N-slit interferometric equation

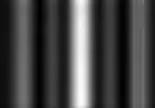
Interferogram for slits with diffraction pattern superimposed on the right outer wing.

The -slit interferometric equation has been applied to describe classical phenomena such as interference, diffraction, refraction (Snell's law), and reflection, in a rational and unified approach, using quantum mechanics principles. In particular, this interferometric approach has been used to derive generalized refraction equations for both positive and negative refraction, thus providing a clear link between diffraction theory and generalized refraction.